West Side Story

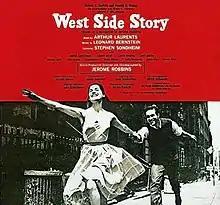
Original Broadway cast recording

West Side Story is a musical conceived by Jerome Robbins with music by Leonard Bernstein, lyrics by Stephen Sondheim, and a book by Arthur Laurents.